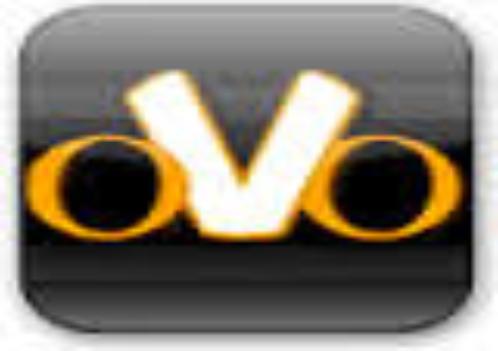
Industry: Others